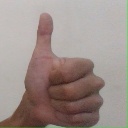
अक्षर: थ